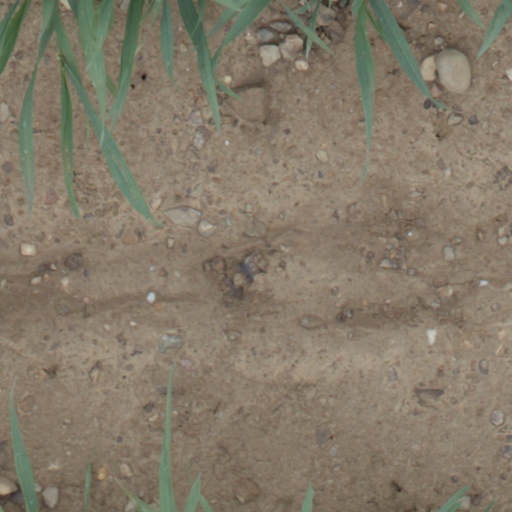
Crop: wheat